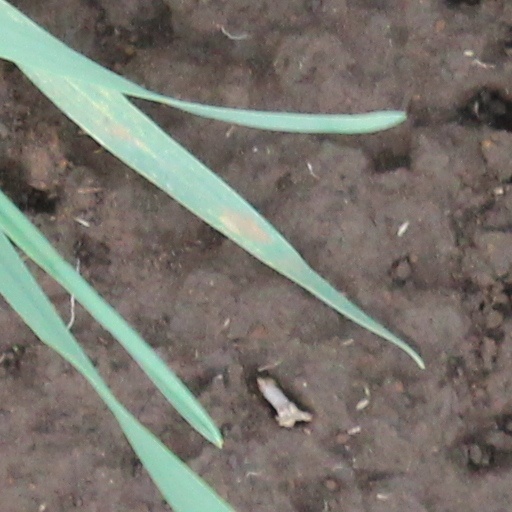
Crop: wheat